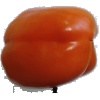
Label: Pepper Orange 1